Pilgrim Paths of Ireland

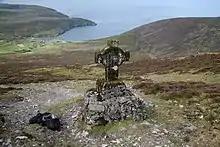
Station of the cross, Knocknadobar

During the Easter 2016 "National Pilgrim Paths" festival week, the PPI launched the "National Pilgrim Passport".